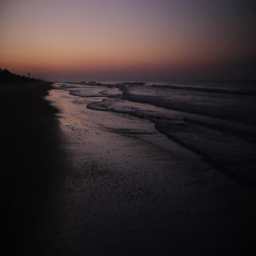
ocean waves break on a sandy beach just minutes before sunrise .